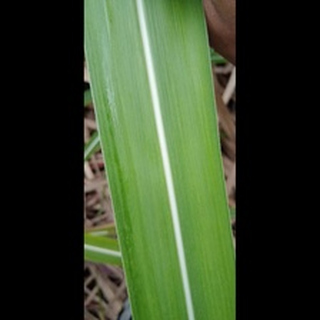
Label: healthy_sugarcane